Daniel Blok

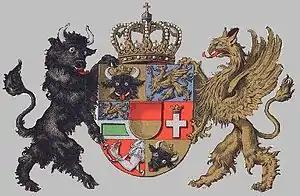

Daniel Blok or Daniel von Block"' (1580–1660) was a German Baroque painter.